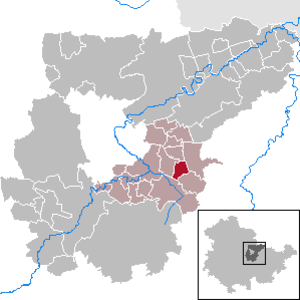
Kleinschwabhausen est une commune allemande de l'arrondissement du Pays-de-Weimar, Land de Thuringe.